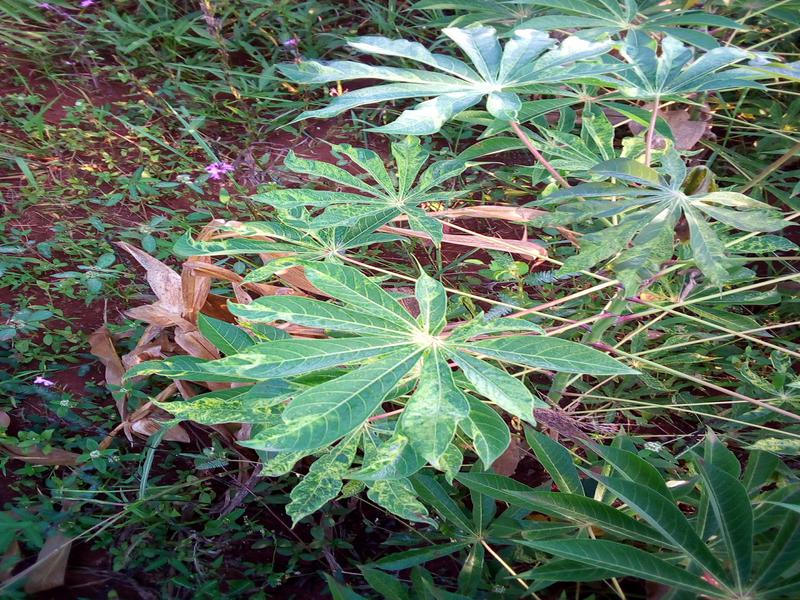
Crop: cassava
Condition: mosaic_disease